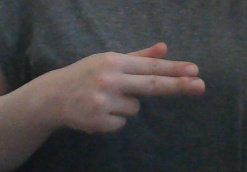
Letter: ghain